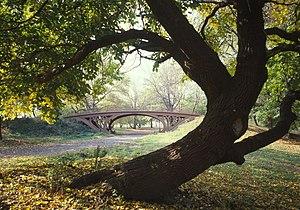
Le New York City Department of Parks and Recreation est le service municipal de la ville de New York chargé de l'entretien des espaces verts. L'organisme a également pour vocation de maintenir la diversité écologique, et de mettre en place des divertissements publics disponibles pour les habitants. La superficie totale de espaces entretenus par l'organisme est de 113 km², répartis sur 5 000 parcs, terrains de jeu, et divertissements dans les cinq arrondissements de la ville. Le plus grand parc géré par le New York City Department of Parks and Recreation est le Pelham Bay Park, situé dans le nord du Bronx. Central Park, Prospect Park, Van Cortlandt Park ou encore Flushing Meadows en dépendent également.
Les National Historic Landmarks de New York sont les sites historiques d'intérêt national de la ville de New York aux États-Unis.